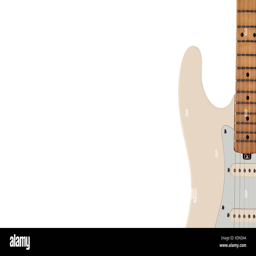
musical instrument - silhouette of an electric guitar on a white background